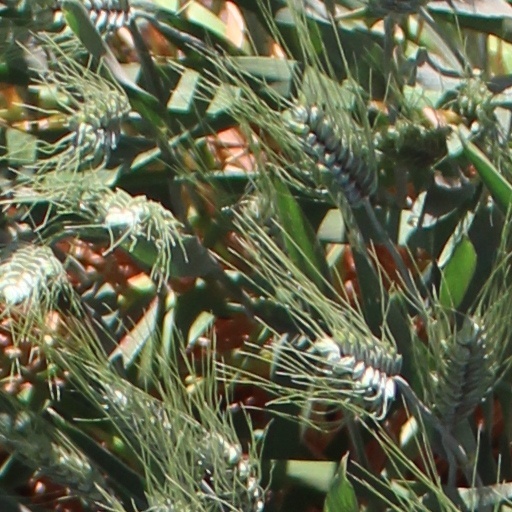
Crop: wheat